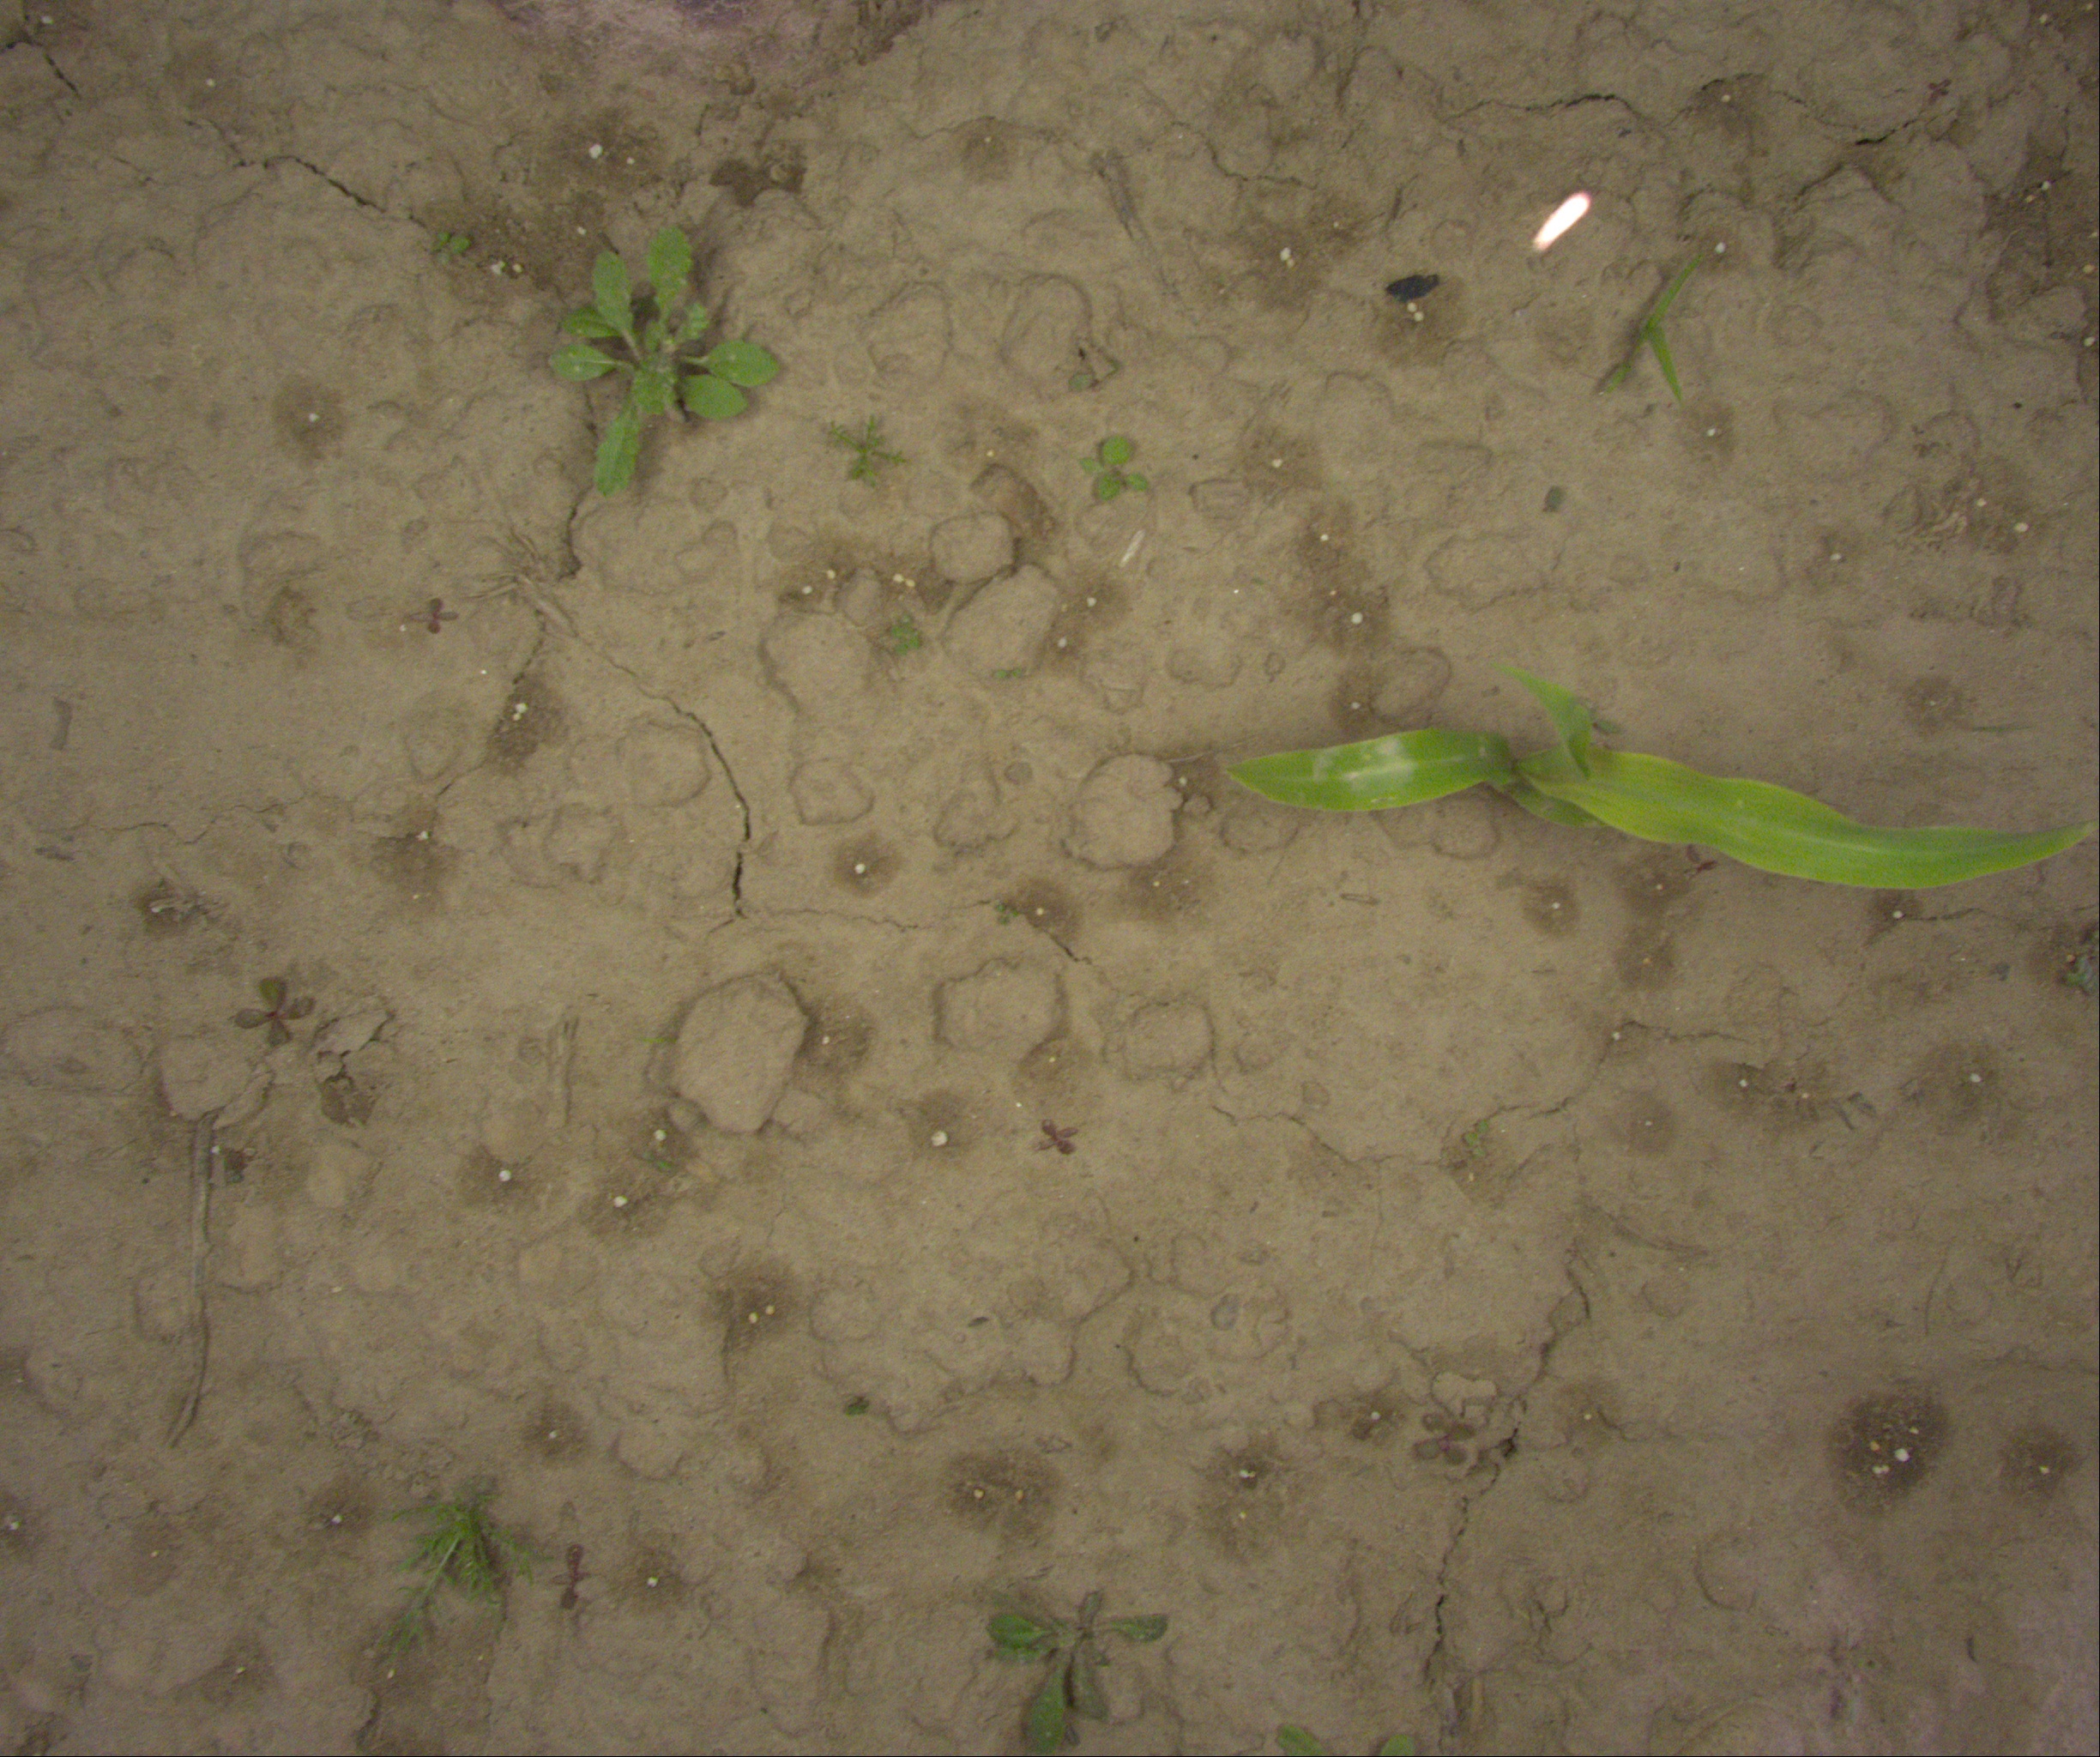
Crop: maize
Objects: maize, stem_maize